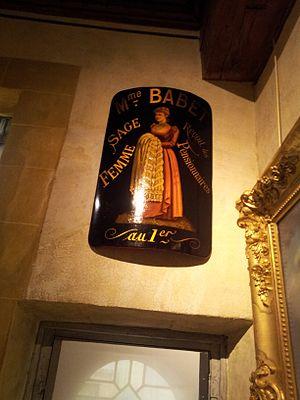
Une enseigne de sage-femme - Musée des arts et métiers de Lyon
La/le sage-femme ou le maïeuticien est un professionnel de la santé accompagnant la femme enceinte avant, pendant et après l'accouchement. Le métier tire historiquement ses origines de la fonction d'accoucheur.